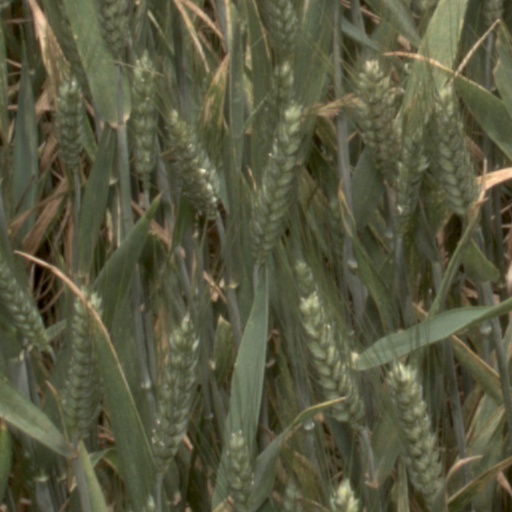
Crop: wheat